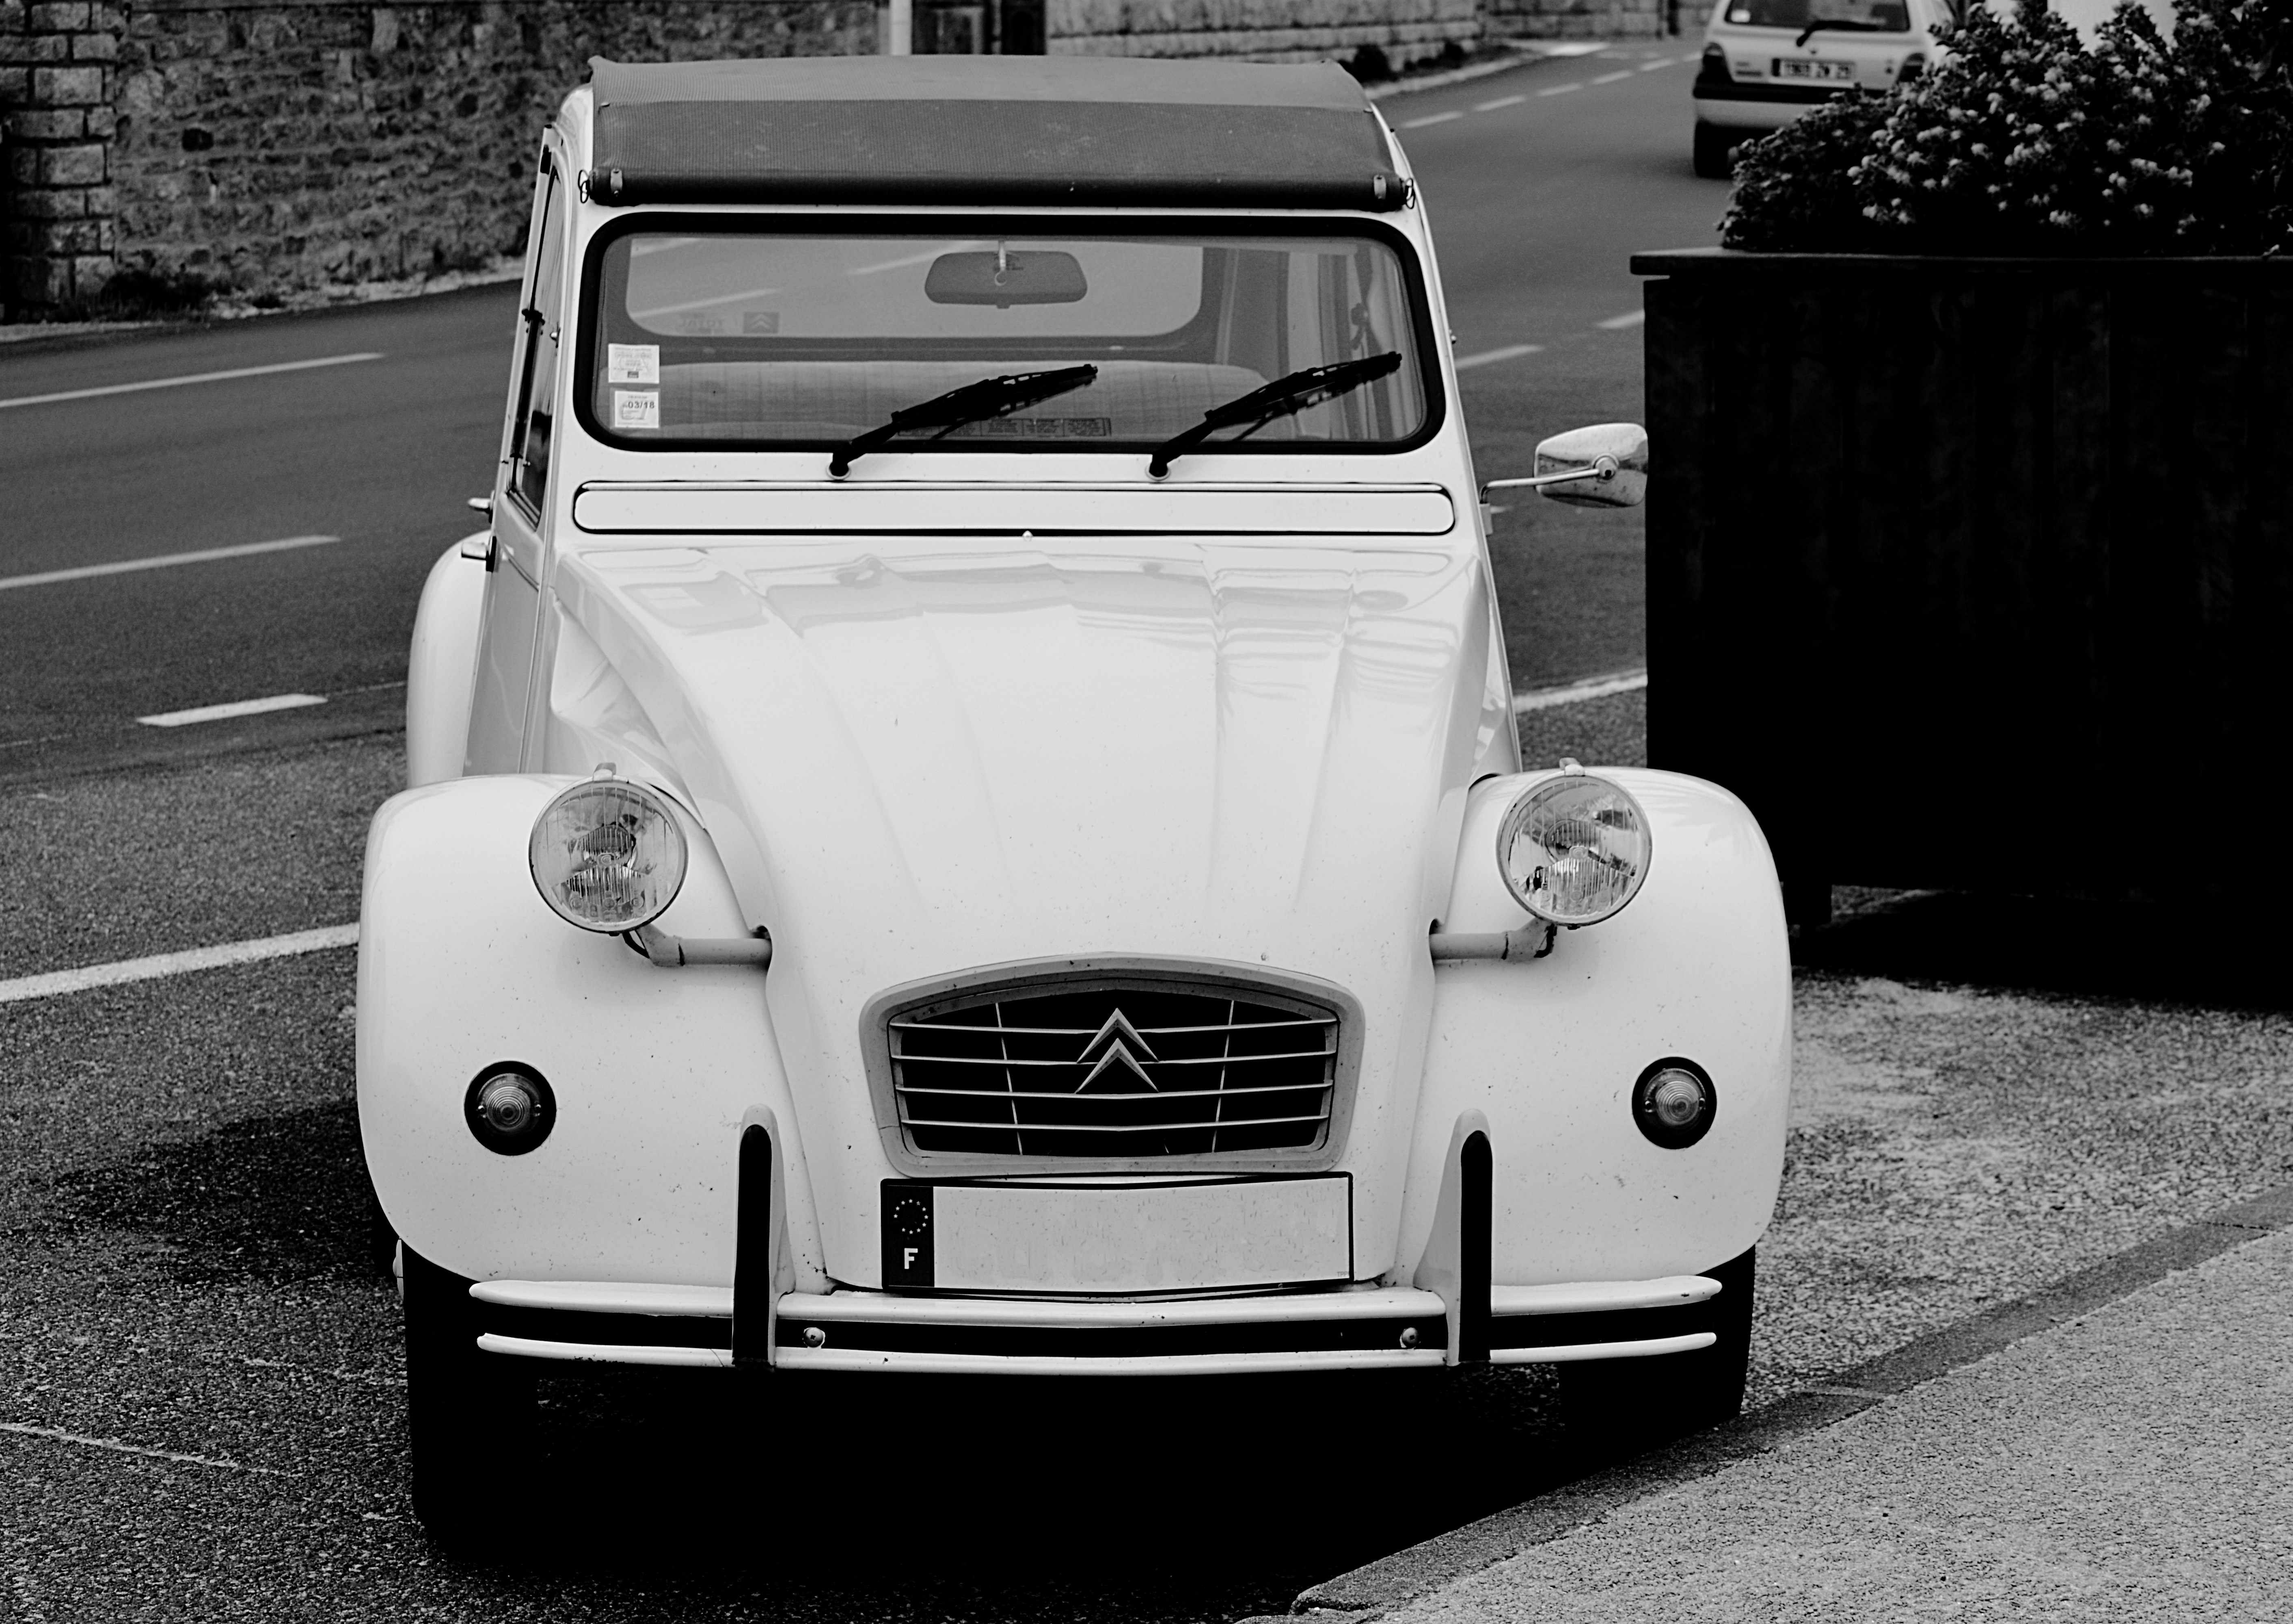
black and white, car, vintage, automobile, retro, old, vehicle, collection, monochrome, speed, old car, motor vehicle, vintage car, sedan, classic, unusual, two horses, old cars, antique car, land vehicle, monochrome photography, automobile make, automotive exterior, automotive design, mid size car, subcompact car